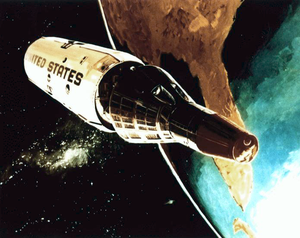
Le programme Manned Orbiting Laboratory ou MOL est un projet de station spatiale habitée américaine qui devait essentiellement être utilisée pour des missions d'observation militaire. Lancé en 1963 par l'Armée de l'Air américaine après l'annulation de son programme Boeing X-20 Dyna-Soar, le projet est abandonné en 1969 pour des raisons financières après un unique test en vol réalisé avec une maquette de la station spatiale et la capsule Gemini B.